Tima Kumkum

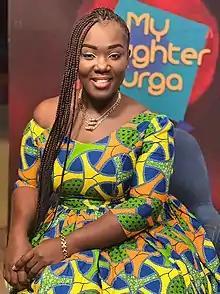

Cynthia Tima Yeboah, popularly known as Tima Kumkum (born September 17, 1987) is a Ghanaian television and radio presenter, actress, media practitioner and voice-over artist. She is best known widely as the host of Kumkum Bhagya on Adom TV in Ghana. She was nominated as the TV Female Entertainment Show Host of the Year at the 2019 RTP Awards. Her "Aben Show" was also nominated as the TV Cooking/Culinary Program of the Year at the 2021 RTP Awards.